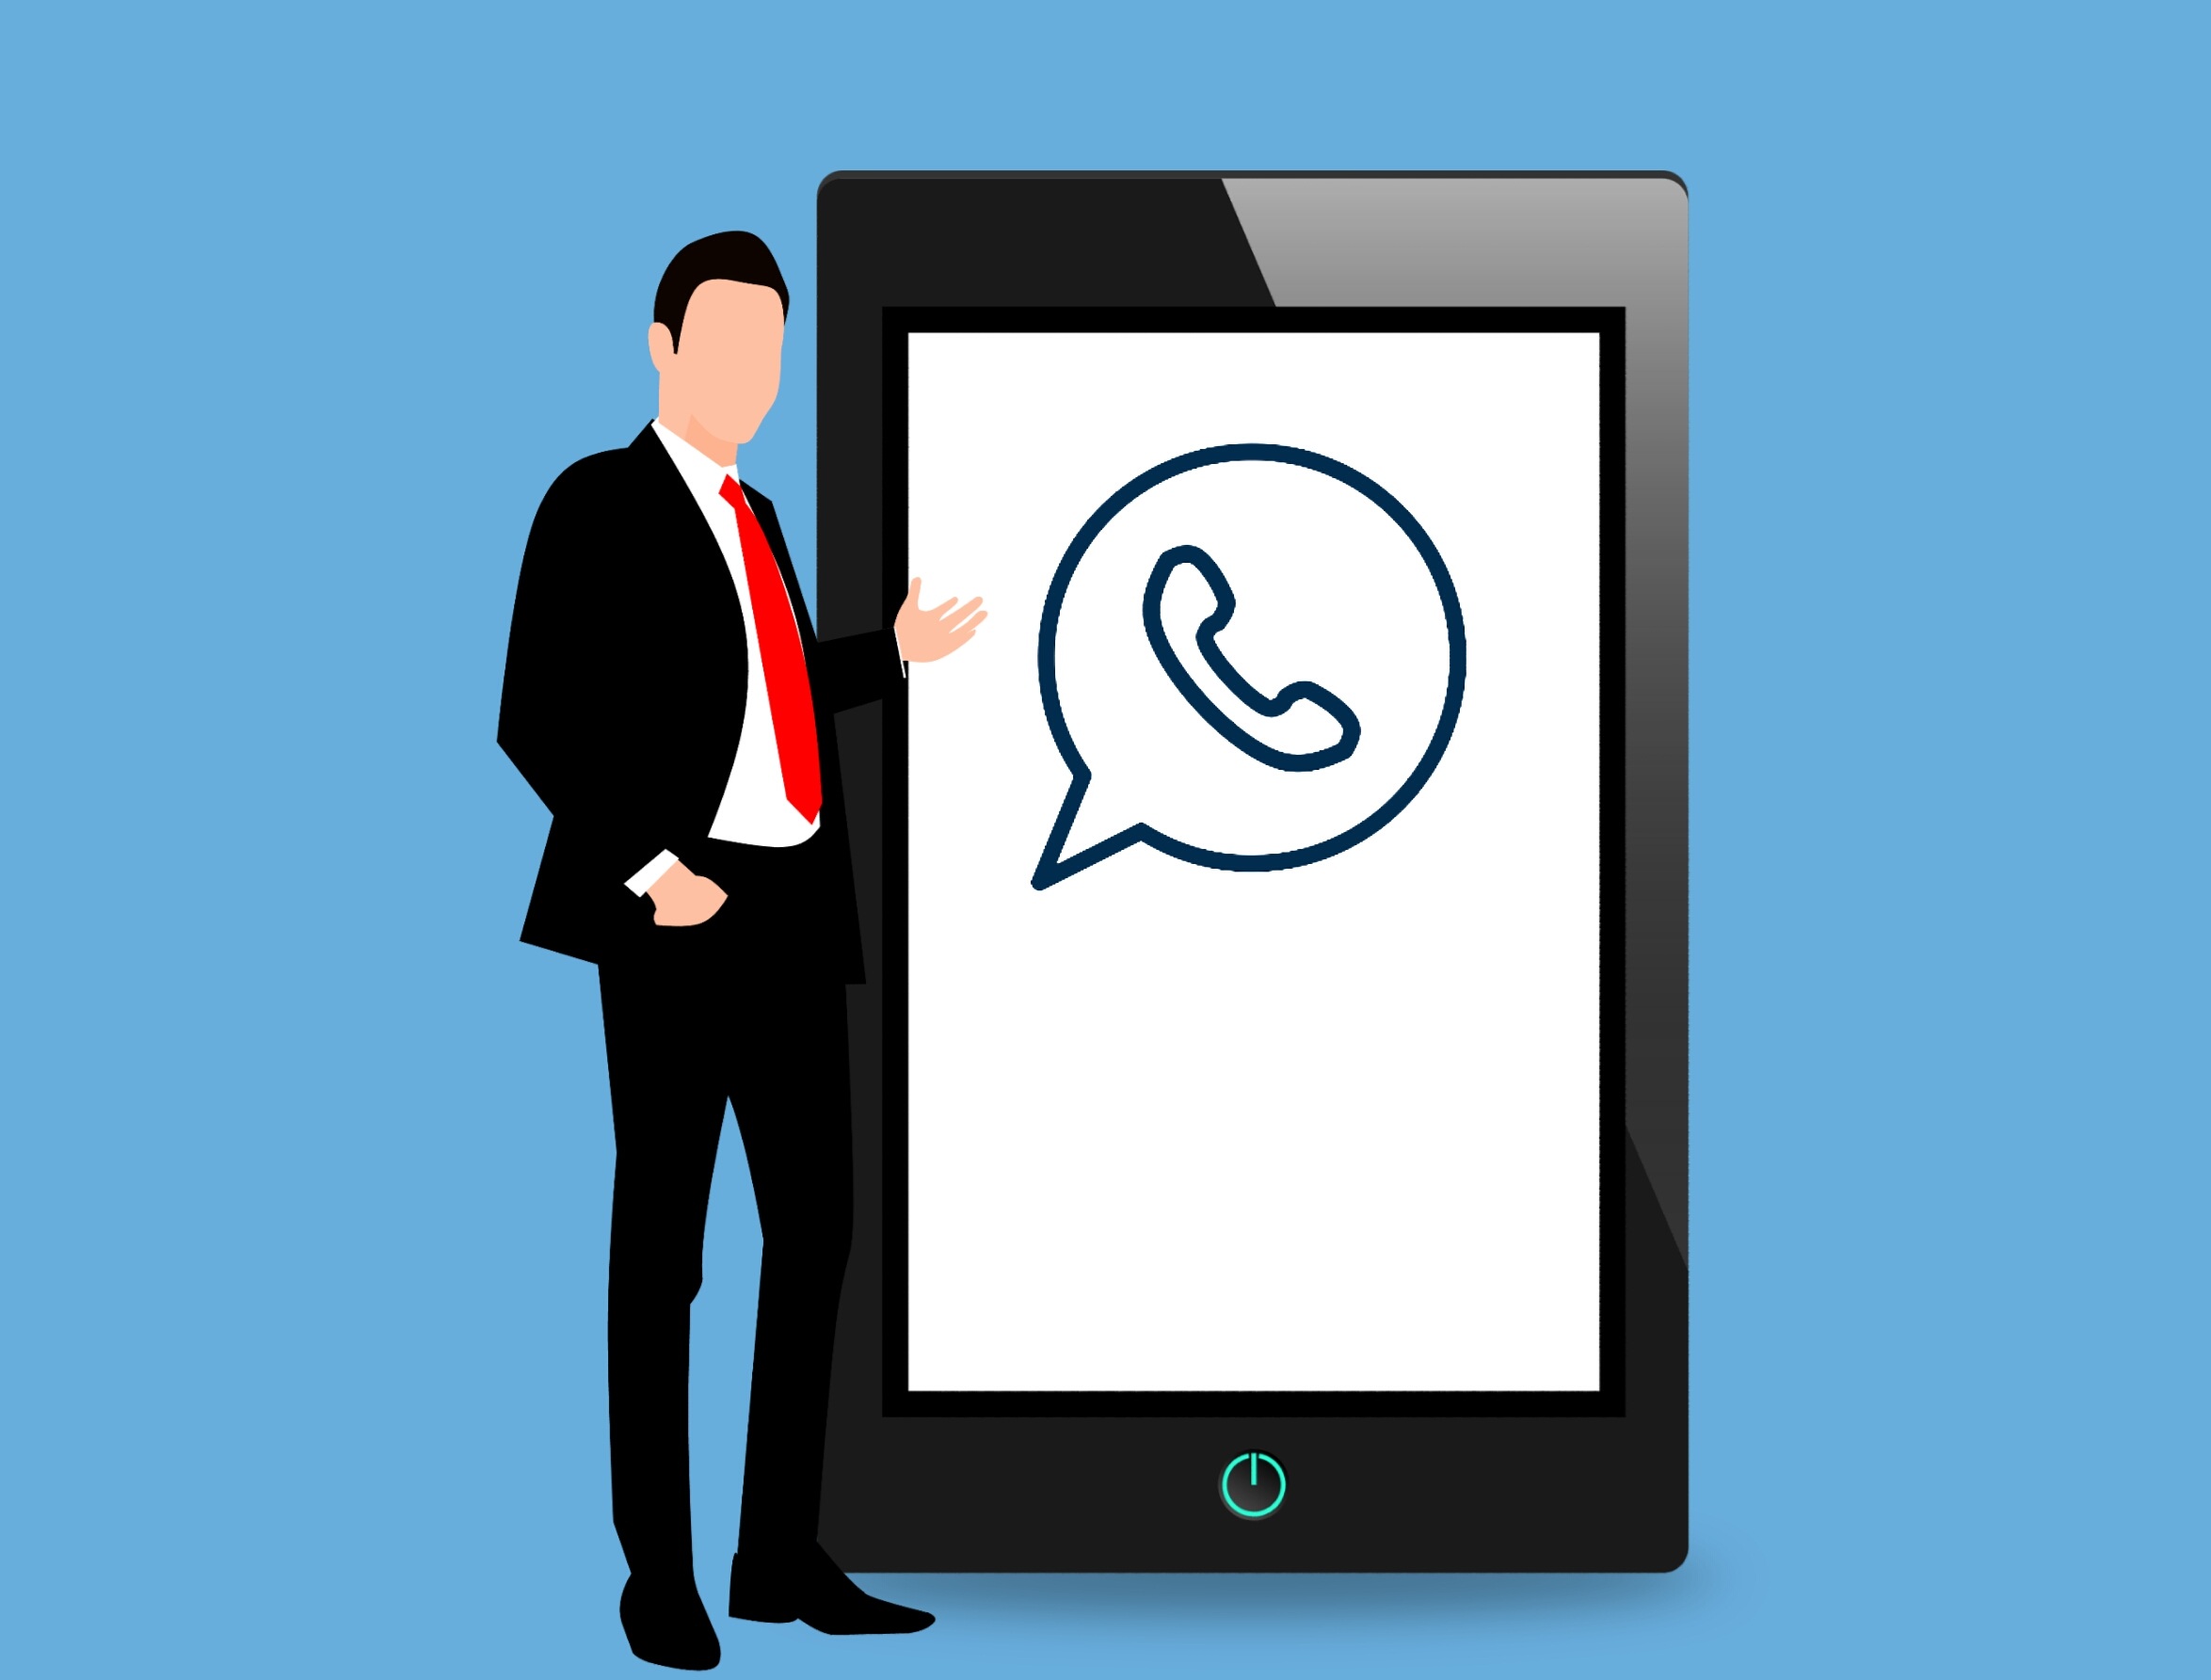
applications, app, touch, open, profile, user, mobile, platform, hand, fingers, social, social media, account, registration, sign in, sign up, ads, whatsapp, man, technology, product, communication, business, gadget, multimedia, display advertising, organization, communication device, presentation, electronic device, brand, businessperson, mobile device, display device, conversation, logo